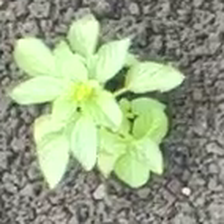
Weed species: Lamber_Quarter_plant(Chenopodium )